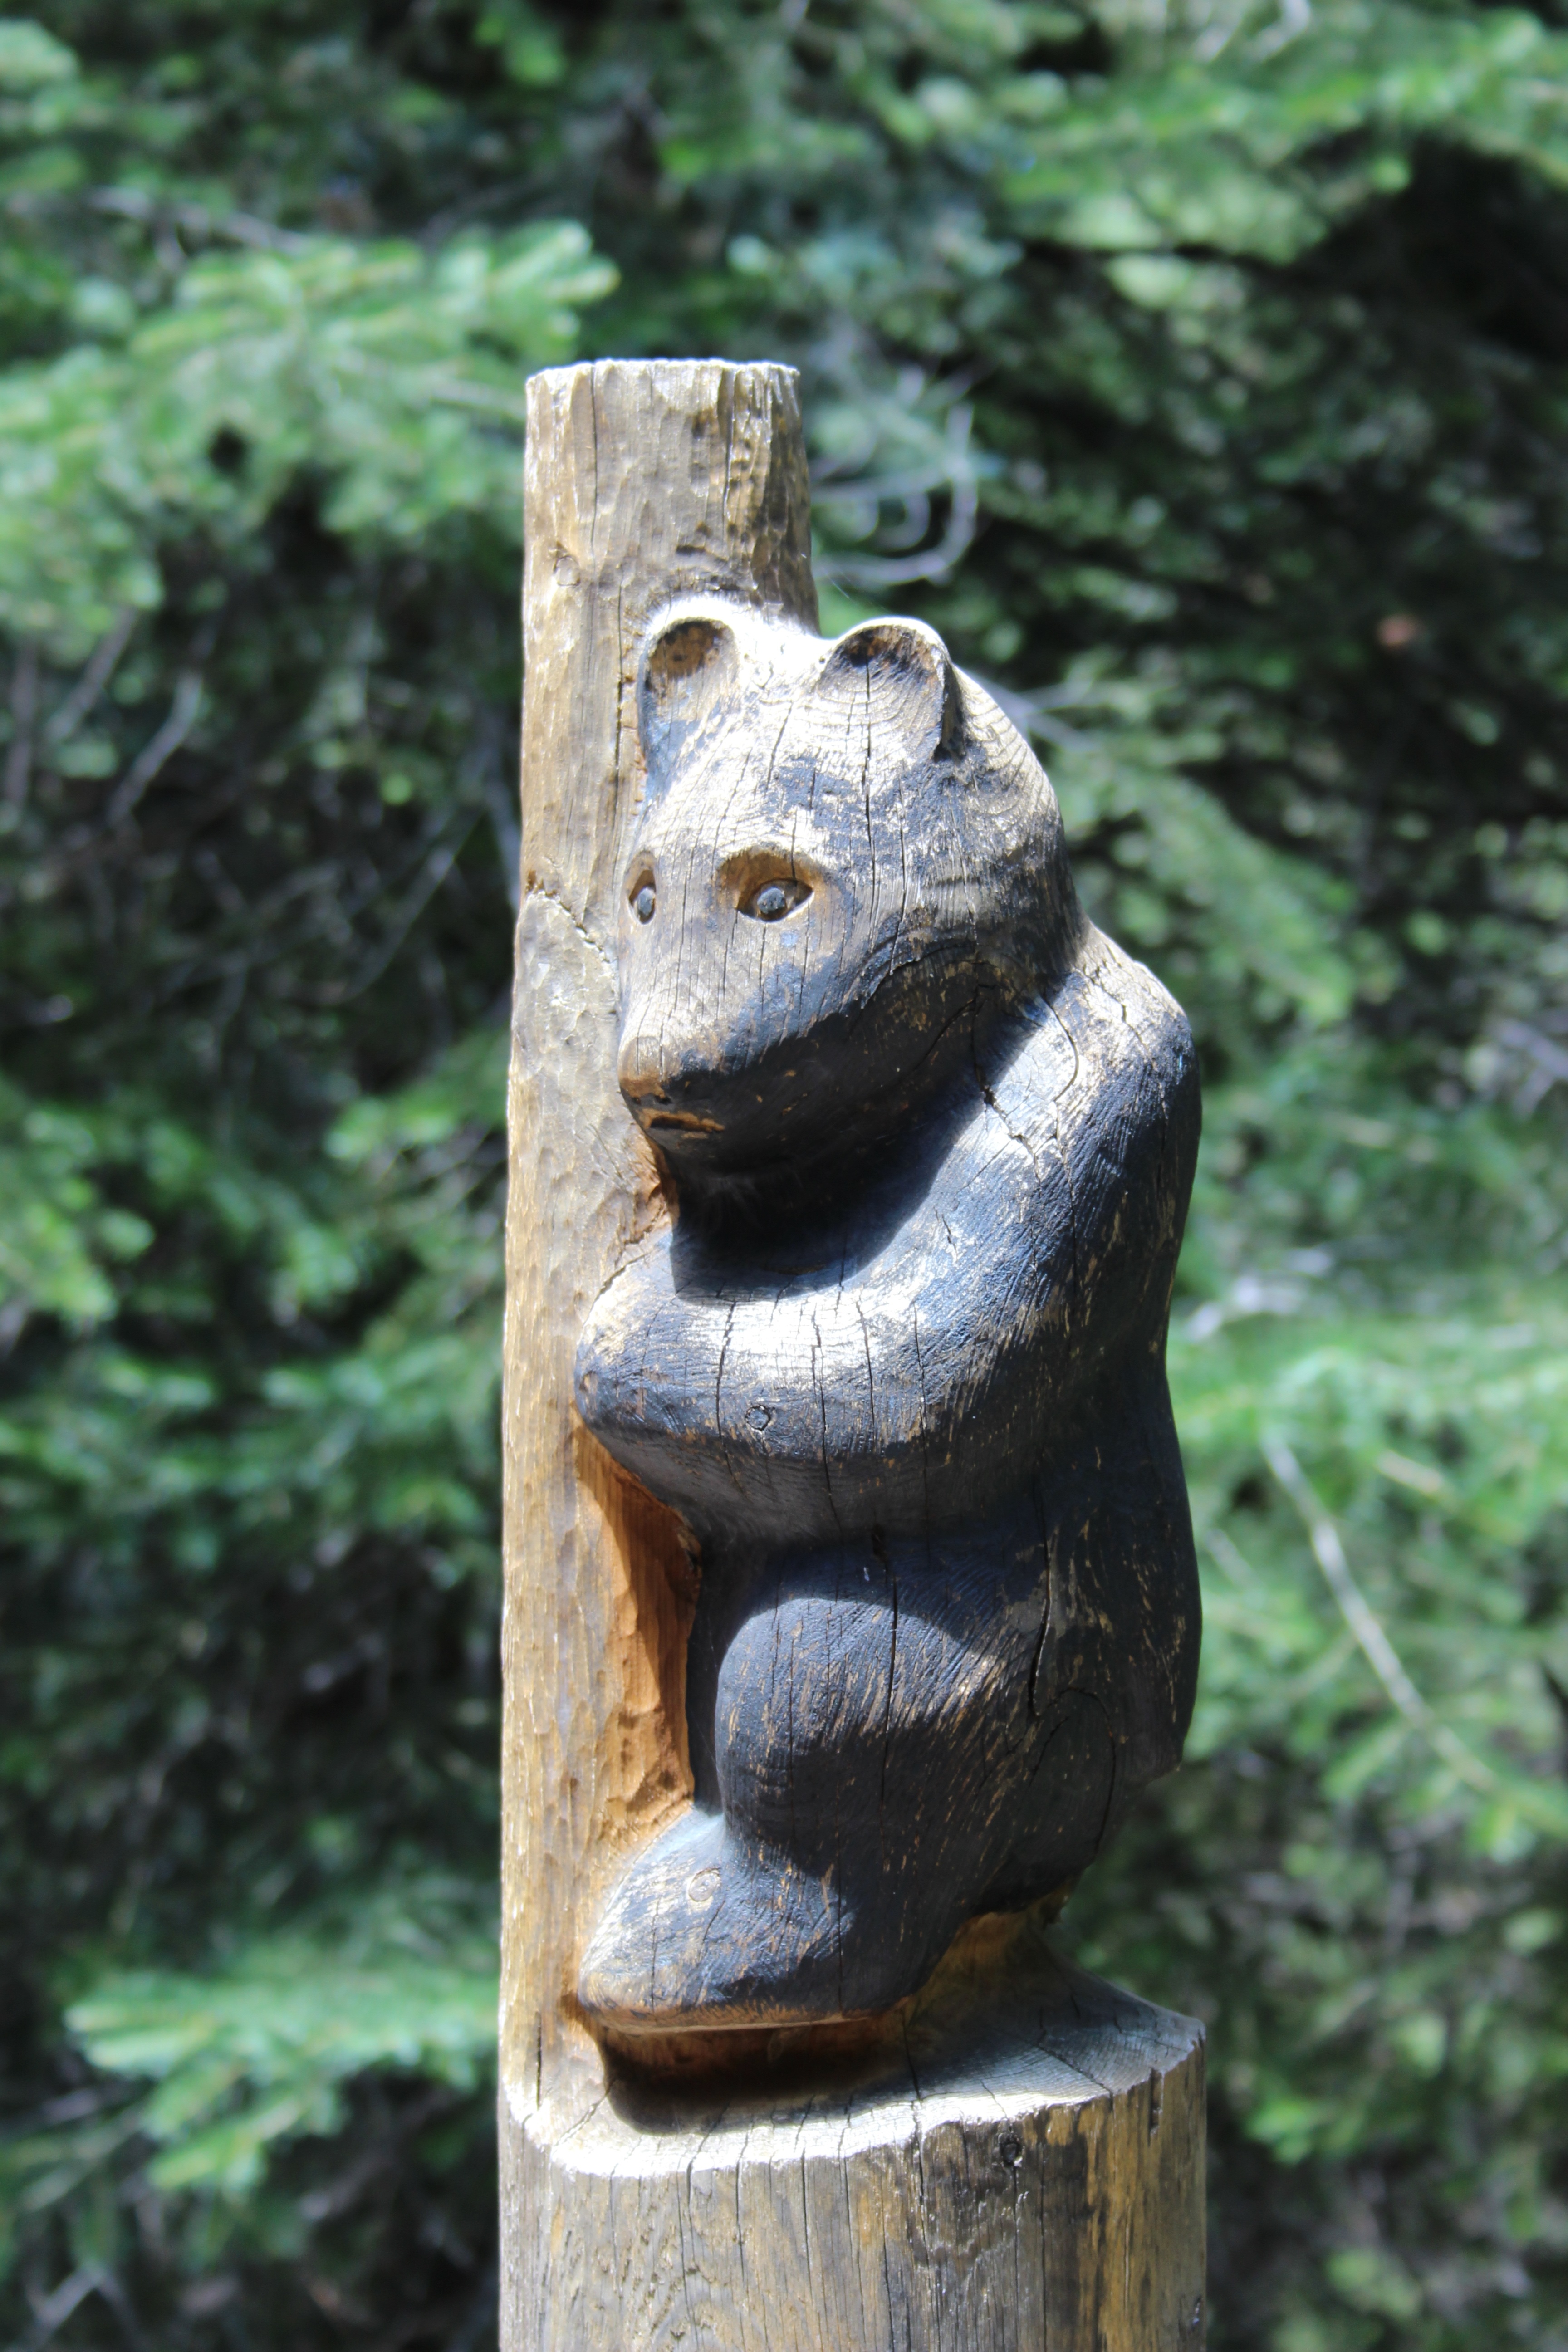
tree, rock, mountain, wood, monument, bear, statue, arizona, gargoyle, sculpture, art, temple, carving, water feature, black bear, ancient history, mt lemmon